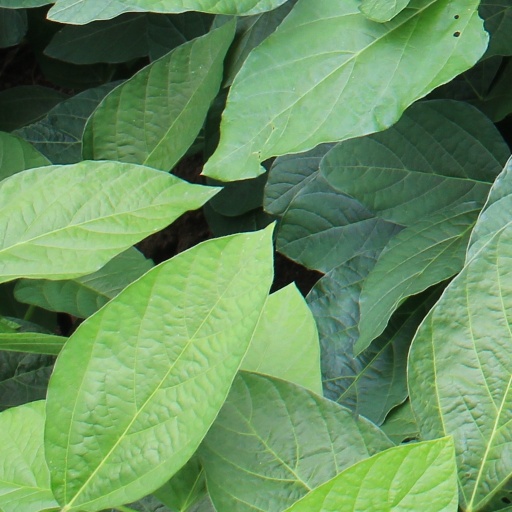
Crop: soybean